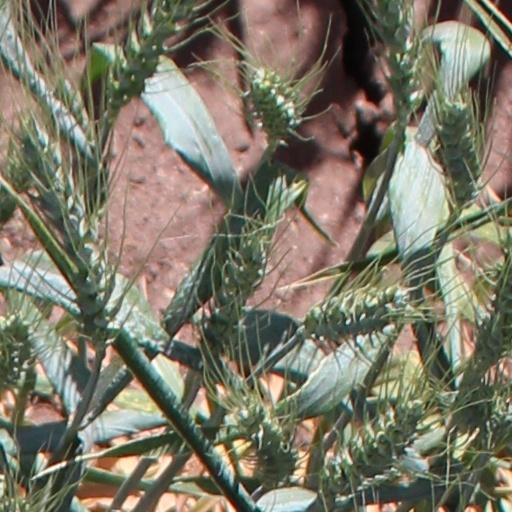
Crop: wheat